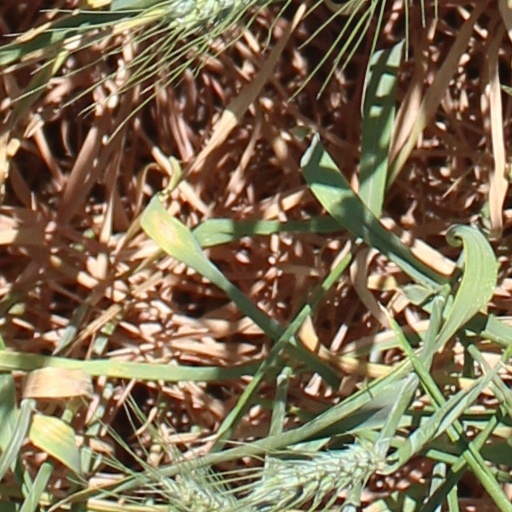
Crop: wheat